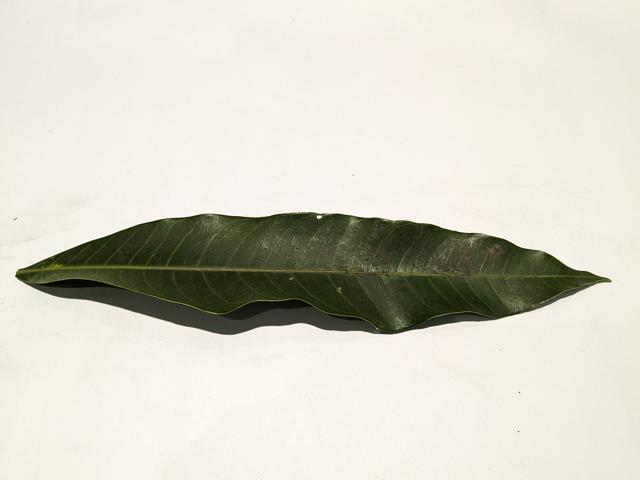
Mango leaf variety: Amrapali